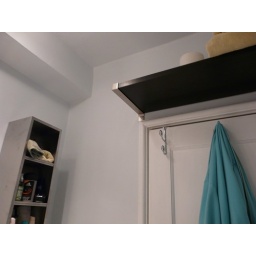
We painted the walls, added the glass shelf, new mirror, new shelf above the door, and a new shelving unit on one wall.